Female guards in Nazi concentration camps

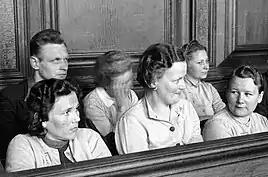
Row 1, left to right: Becker, Steinhoff, Klaff; Row 2: Beilhardt, Barkmann (April/May 1946)

were allowed to leave Ravensbrück only on specific days and with a curfew of 11 P.M., which a number of them ignored. During the spring and summer, the women frequented movie theaters, pubs, and festivals. If they remained in campgrounds, free time was spent sewing or getting their hair done at the prisoner-run salon.